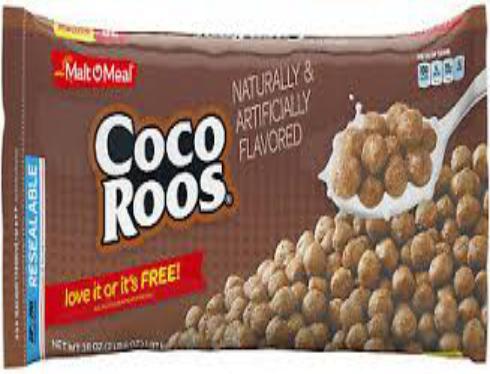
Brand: Coco Roos
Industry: Food